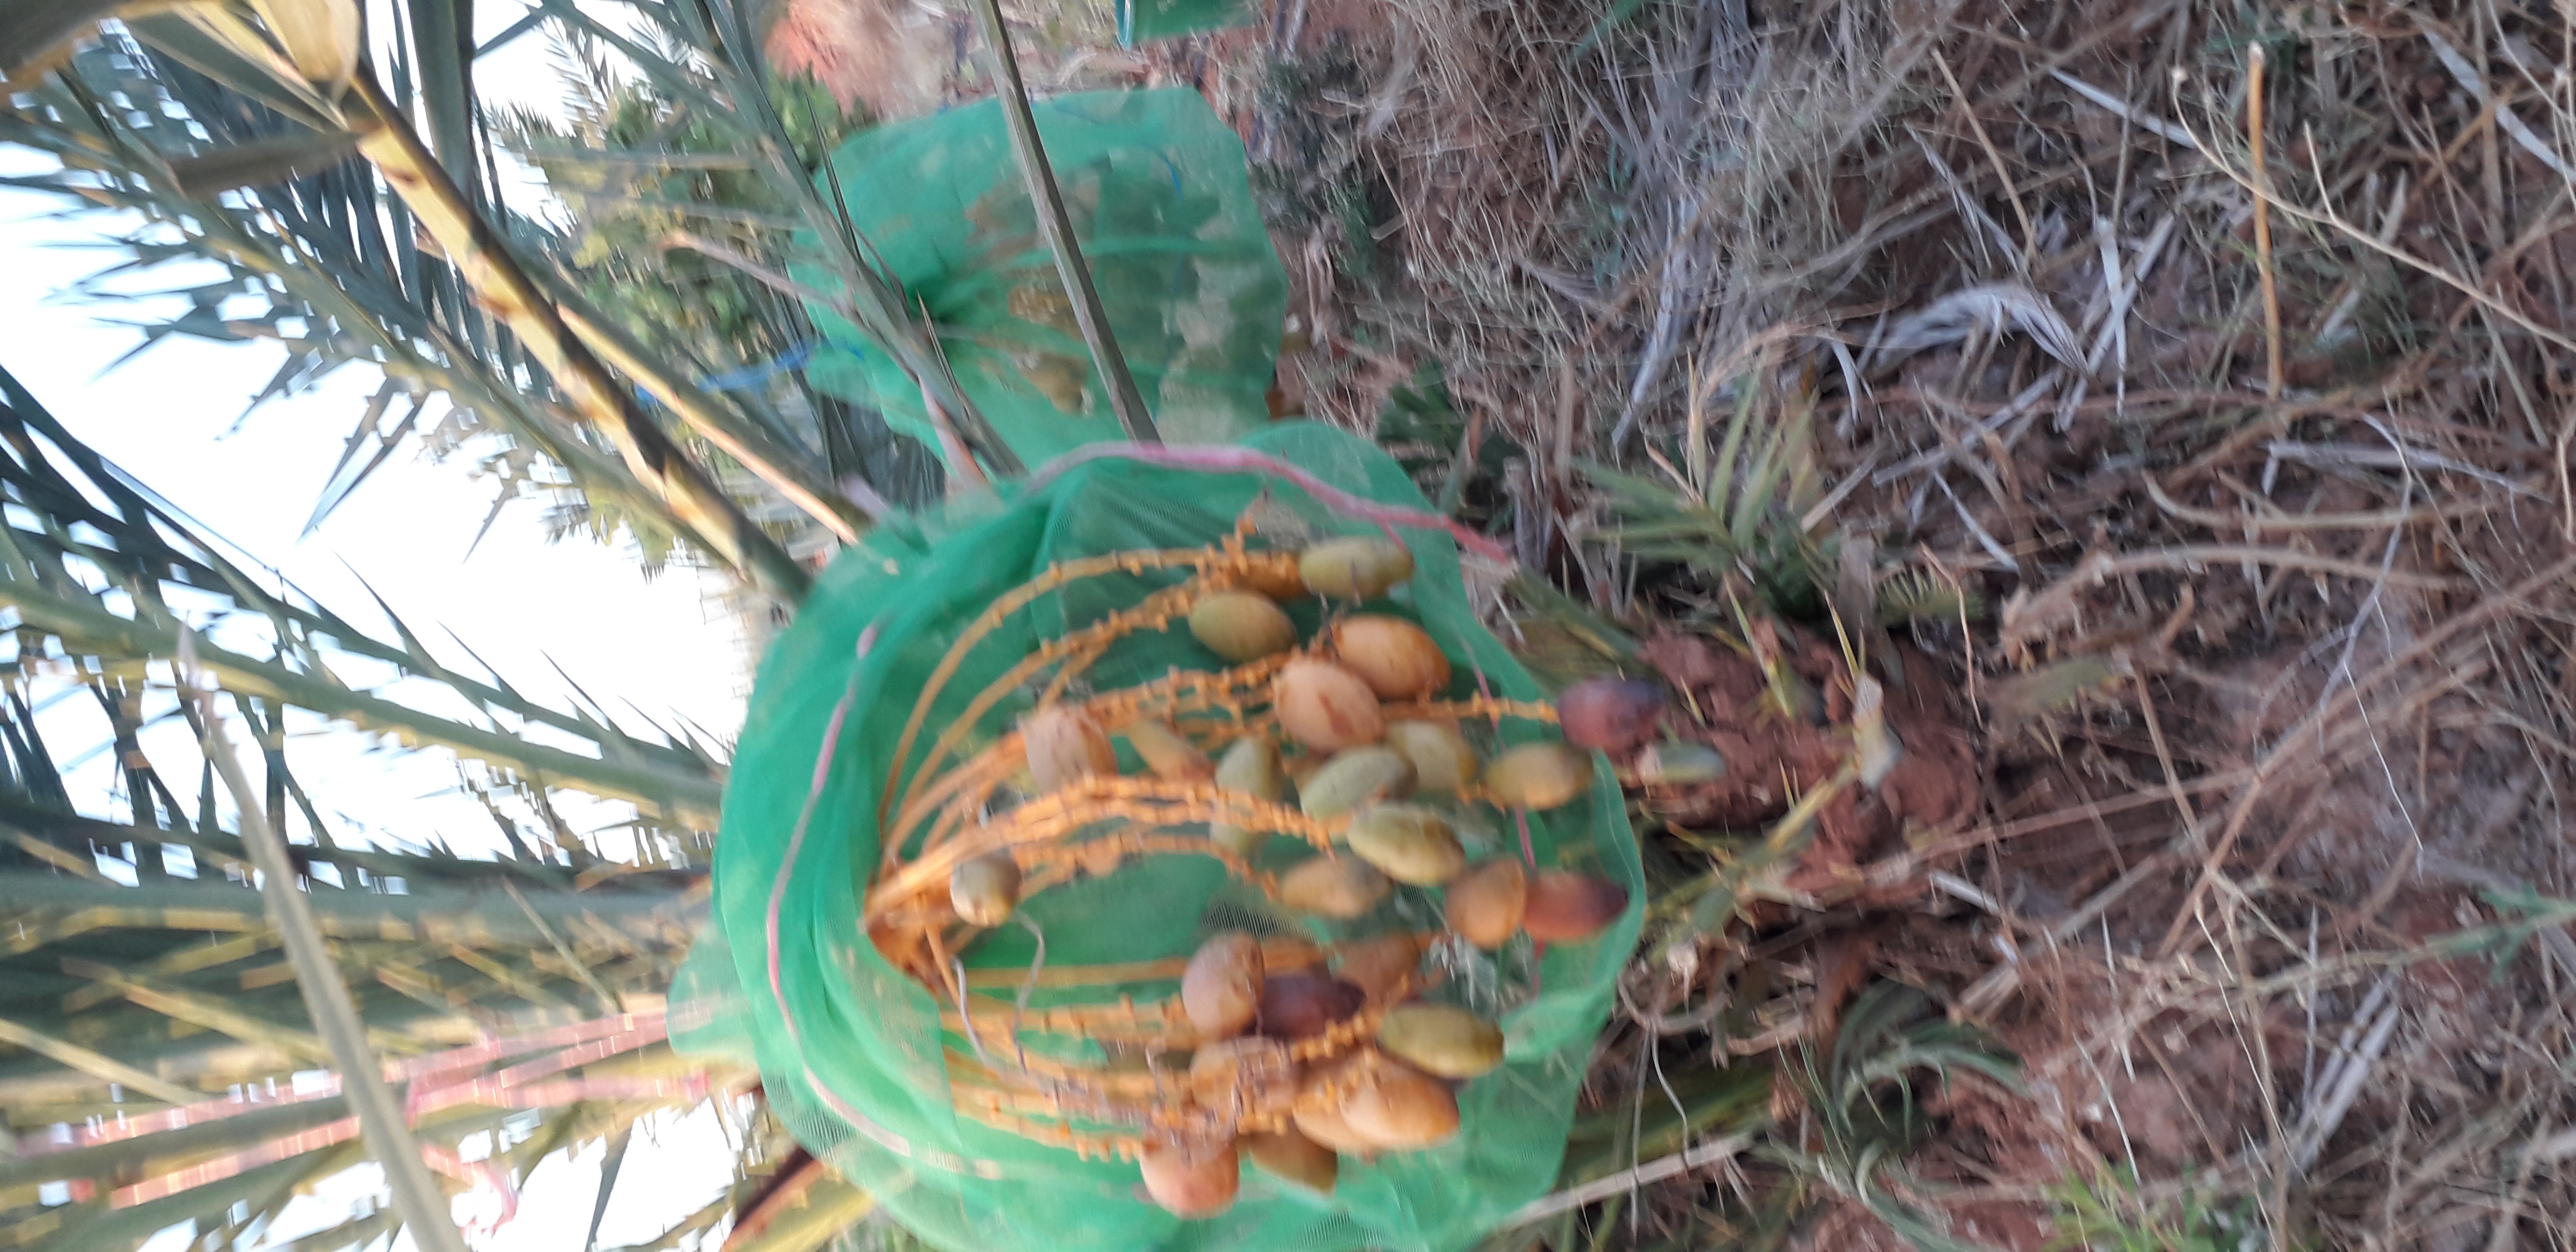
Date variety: Boumajhoul